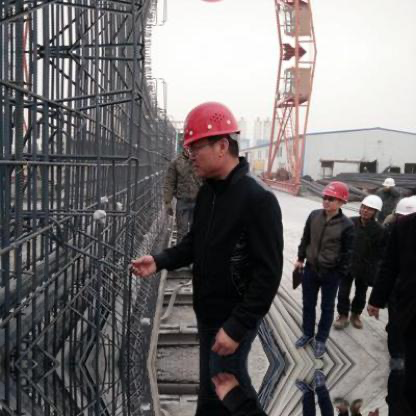
Objects in the image:
label: helmet
label: helmet
label: helmet
label: helmet